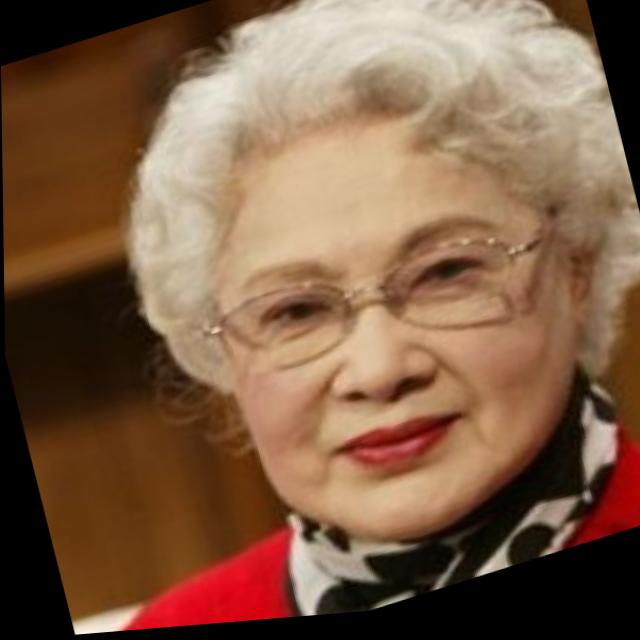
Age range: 65+